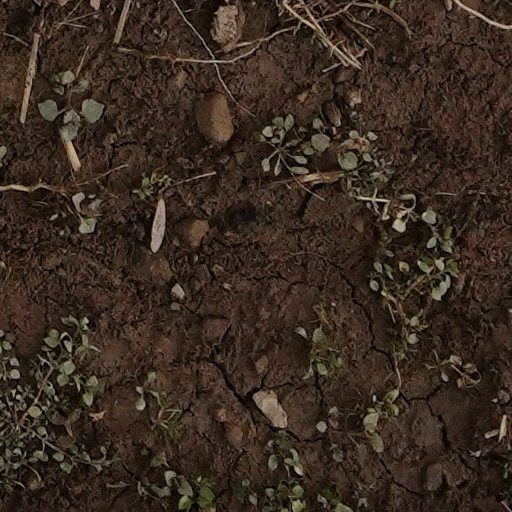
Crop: wheat